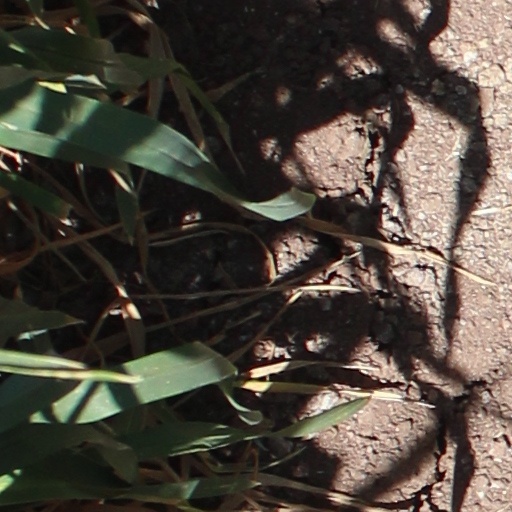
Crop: wheat